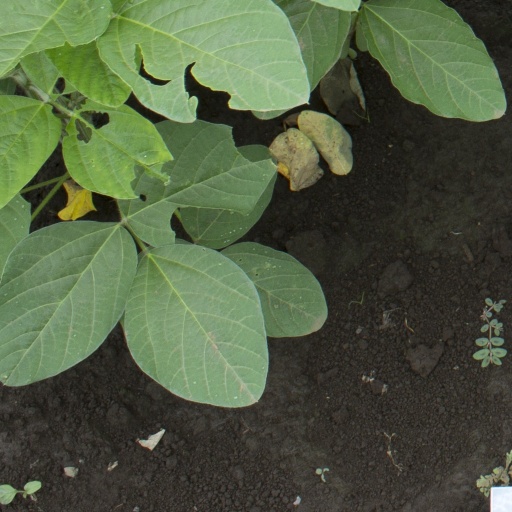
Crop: soybean